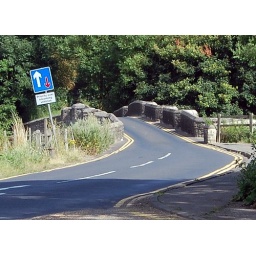
Narrow road over Teston bridge